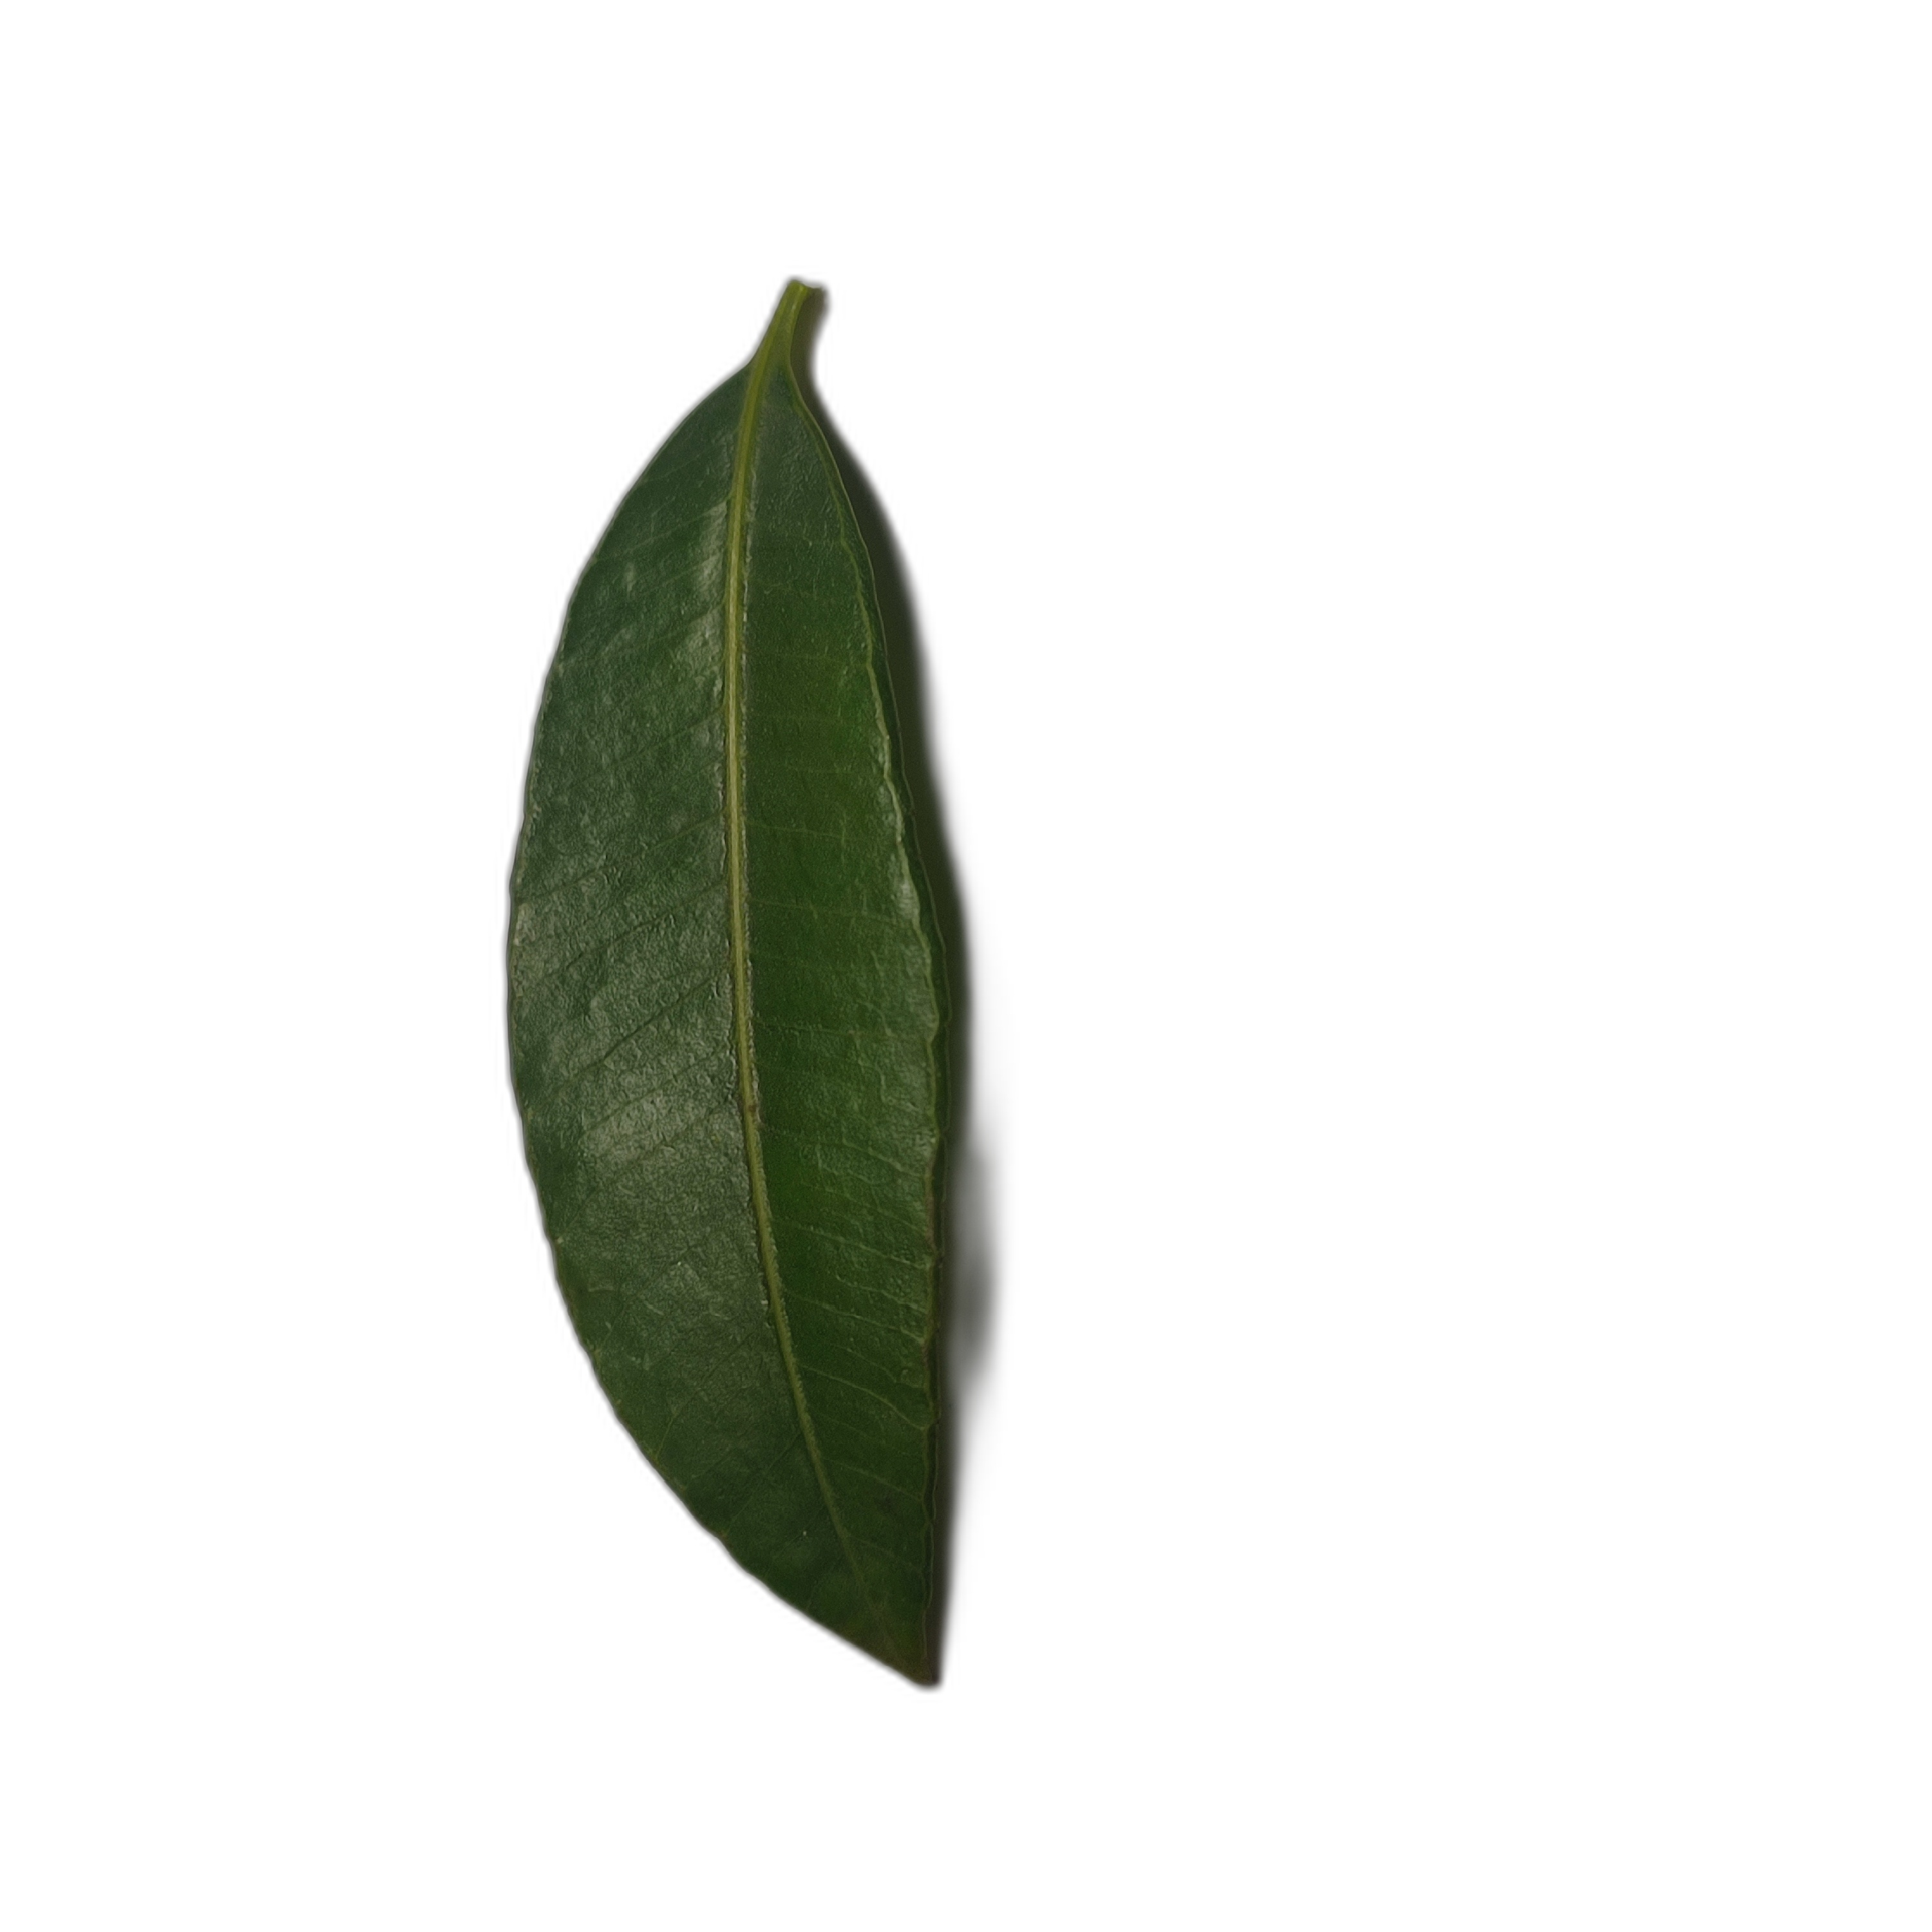
Label: healthy